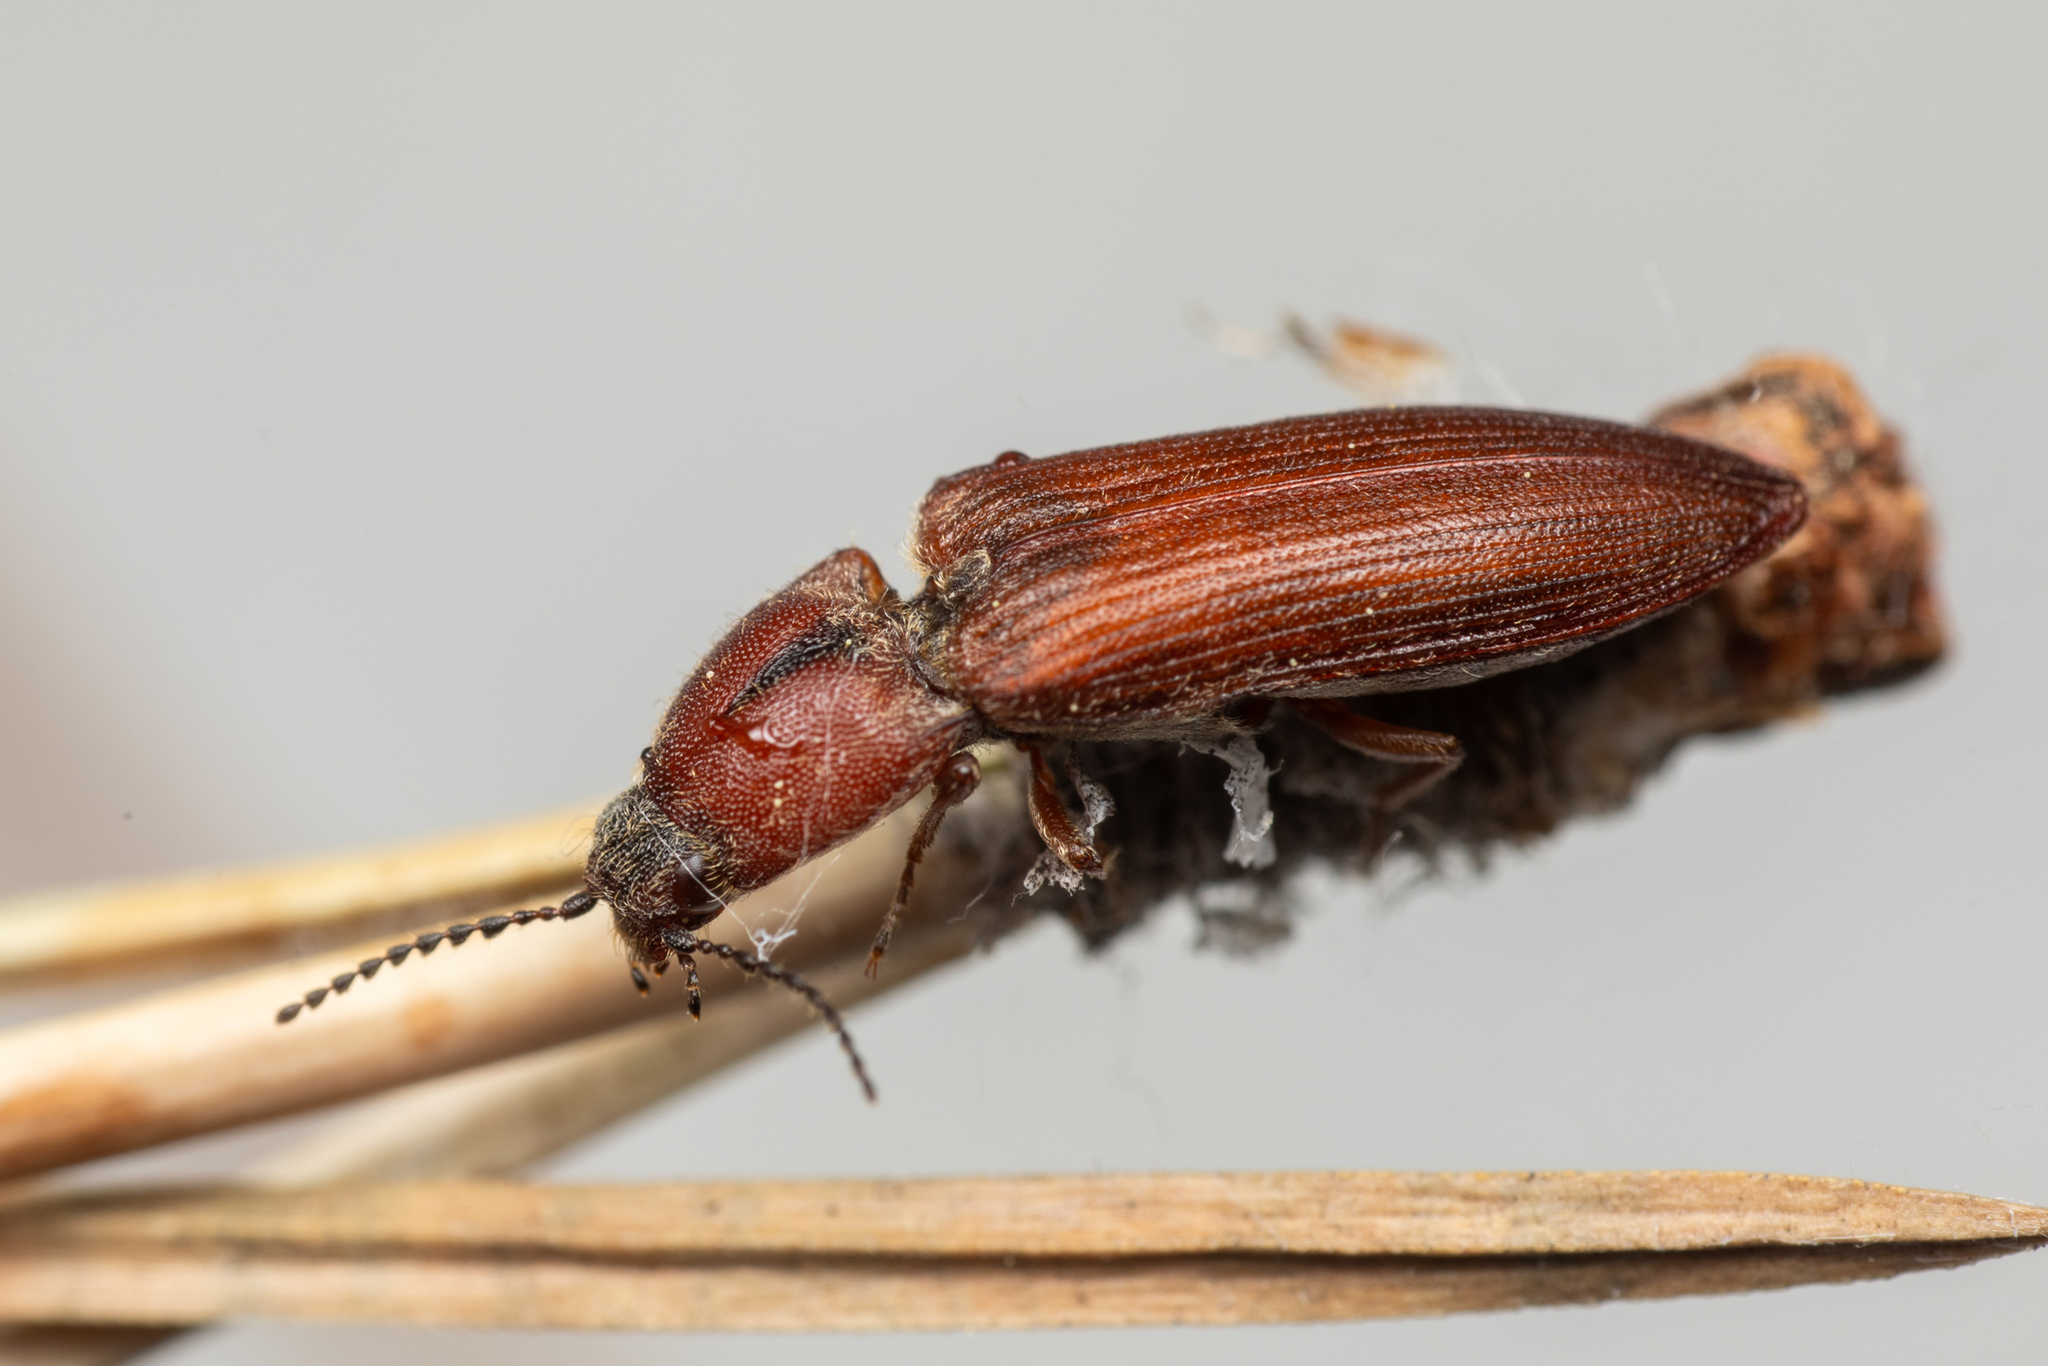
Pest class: clickbeetles_wireworms